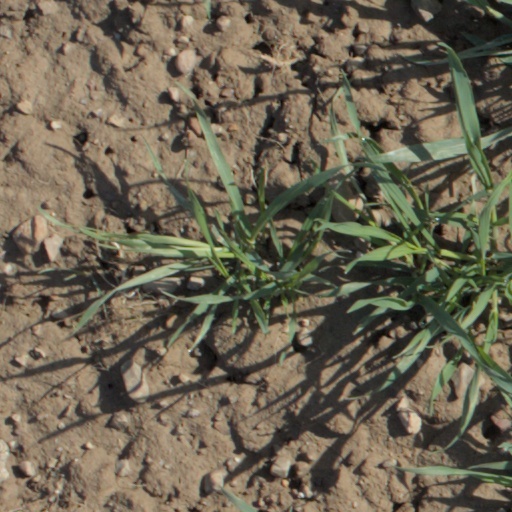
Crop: wheat